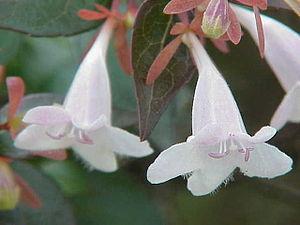
Abelia est un genre d'arbustes à feuillage persistant ou semi-persistant de la famille des Caprifoliaceae selon la classification classique, ou des Linnaeaceae selon la classification phylogénétique APG puis replacée dans les Caprifoliaceae selon la classification phylogénétique APG III plus récente.